Taliban

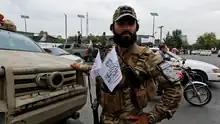
A Taliban member with chest flags in Kabul, September 2022

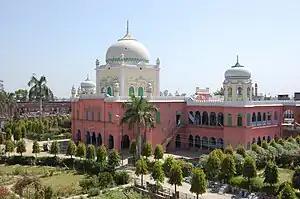
The Darul Uloom Deoband in Uttar Pradesh, India, where the Deobandi movement began

The Taliban had "seized power from an established government backed by some of the world's best-equipped militaries"; and as an ideological insurgent movement dedicated to "bringing about a truly Islamic state" its victory has been compared to that of the Chinese Communist Revolution in 1949 or Iranian Revolution of 1979, with their "sweeping" remake of society. However, as of 2021–2022, senior Taliban leaders have emphasized the "softness" of their revolution and how they desired "good relations" with the United States, in discussions with American journalist Jon Lee Anderson.